Karaköse, Sincik

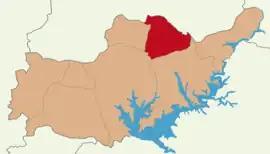

Karaköse is a village in the Sincik District, Adıyaman Province, Turkey. The village is populated by Kurds of the Reşwan tribe and had a population of 193 in 2021.